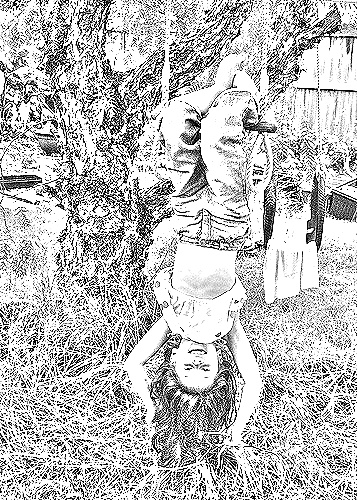
Portrait style: Sketch Portrait